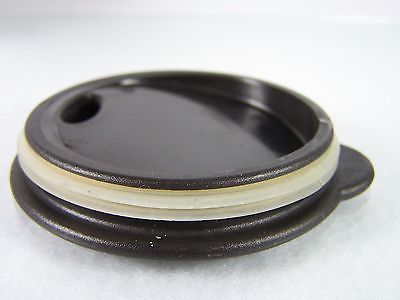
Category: mug